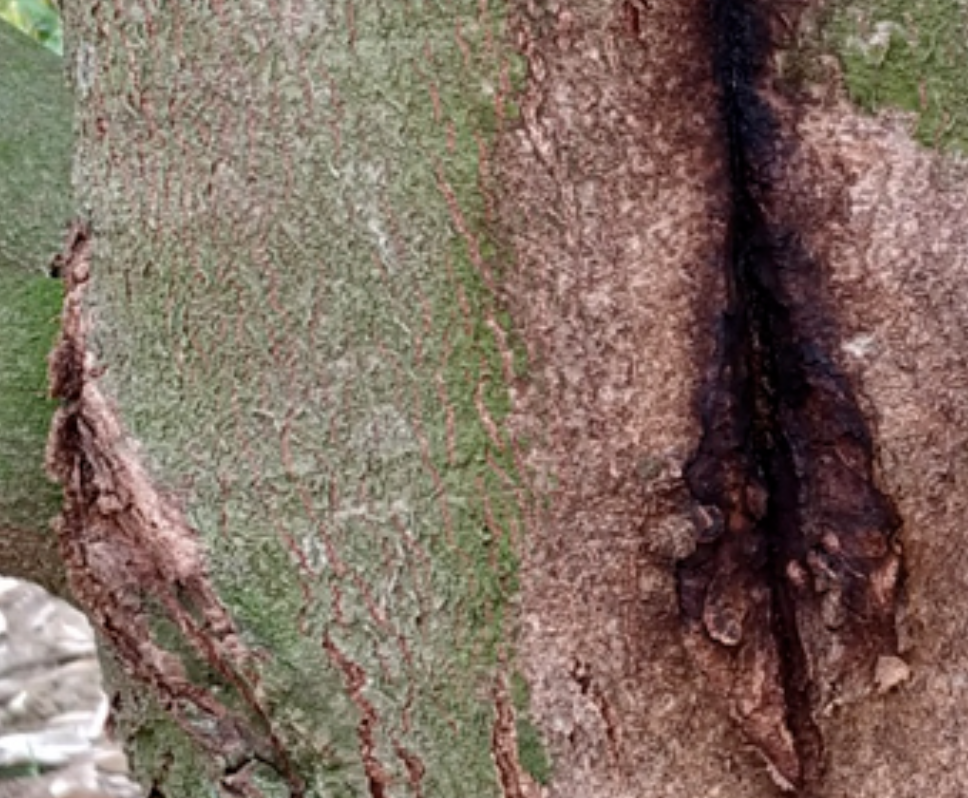
Label: stem_cracking_ gummosis